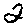
Label: 2